Baku (mythology)

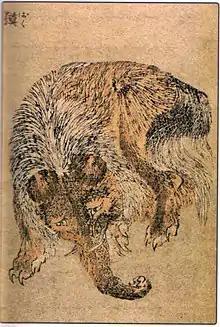
A "baku", as illustrated by Hokusai.

The Japanese term "baku" has two current meanings, referring to both the traditional dream-devouring creature and to the Malayan tapir. In recent years, there have been changes in how the "baku" is depicted.